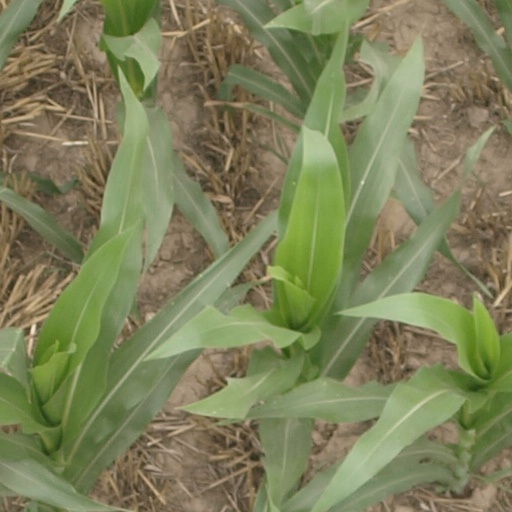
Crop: maize; corn